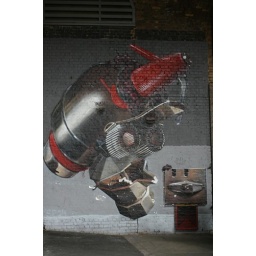
Mural with syphon, espresso coffee pot etc on wall by Wagamama, Borough Market